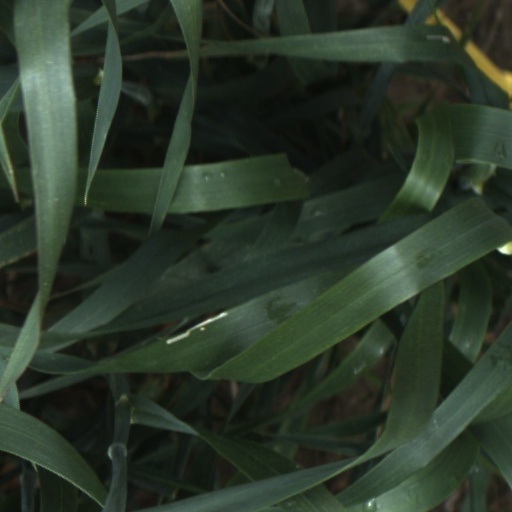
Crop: wheat